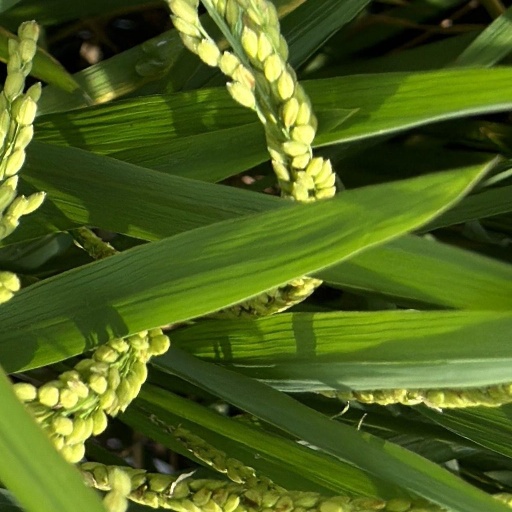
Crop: rice